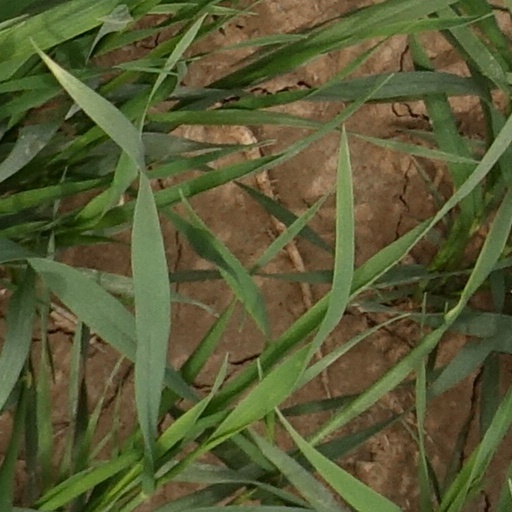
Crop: wheat